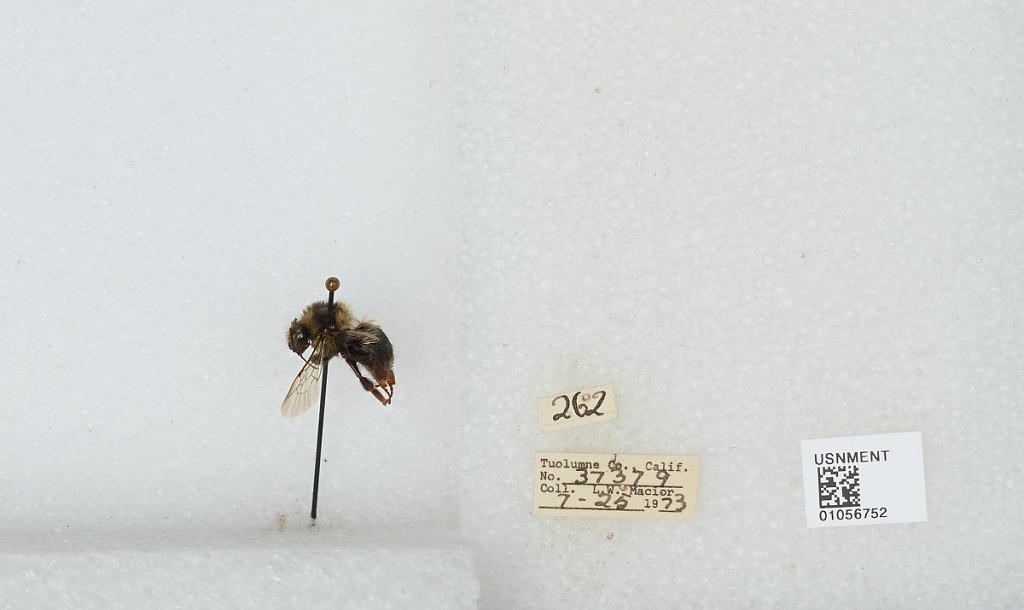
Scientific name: Bombus bifarius nearcticus
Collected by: L. Macior
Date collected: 1973-7-25
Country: United States
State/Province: California
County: Tuolumne
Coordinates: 38.02, -119.93